South-East, Russian SFSR

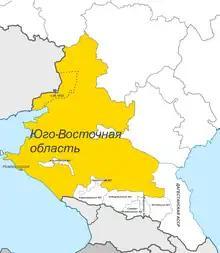
The 1924 map showing the entity as "South-Eastern Oblast"

Originally, the name "South-East" was used informally to refer to the territories of Don, Kuban-Black Sea, and Terek Oblasts, as well as those of Stavropol Governorate and Dagestan ASSR, which were governed by the Revolutionary Soviet of the Laborers' Army of South-East Russia (hence the name "South-East") established on August 7, 1920. While the Soviet itself was abolished in 1921, the name "South-East" stuck. Occasionally, the territory was also referred to as "South-Eastern Krai" and "South-Eastern Oblast", even though no official krai/oblast status was assigned to it at the time.